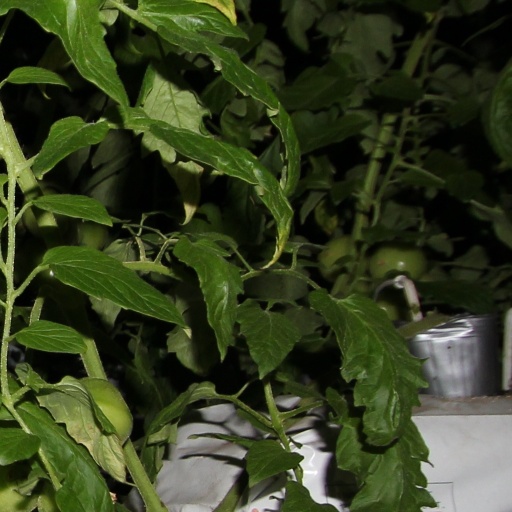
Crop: tomato